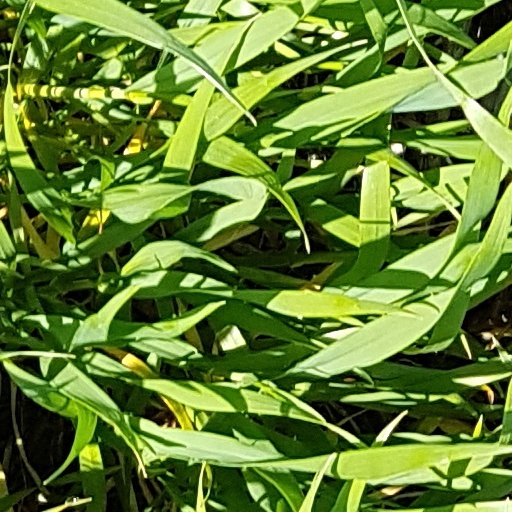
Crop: wheat